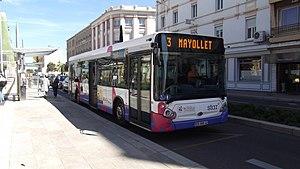
Heuliez GX327 n°85 du réseau STAR de Roanne, affecté sur la ligne 3 en direction de Mayollet.
Le Service des transports de l'agglomération roannaise, ou STAR, est un réseau de transport en commun urbain français centré sur la ville de Roanne, dans le département de la Loire. L'autorité organisatrice de transport urbain de ce réseau est Roannais Agglomération. Son exploitation est déléguée à la société Transdev Roanne filiale de Transdev.